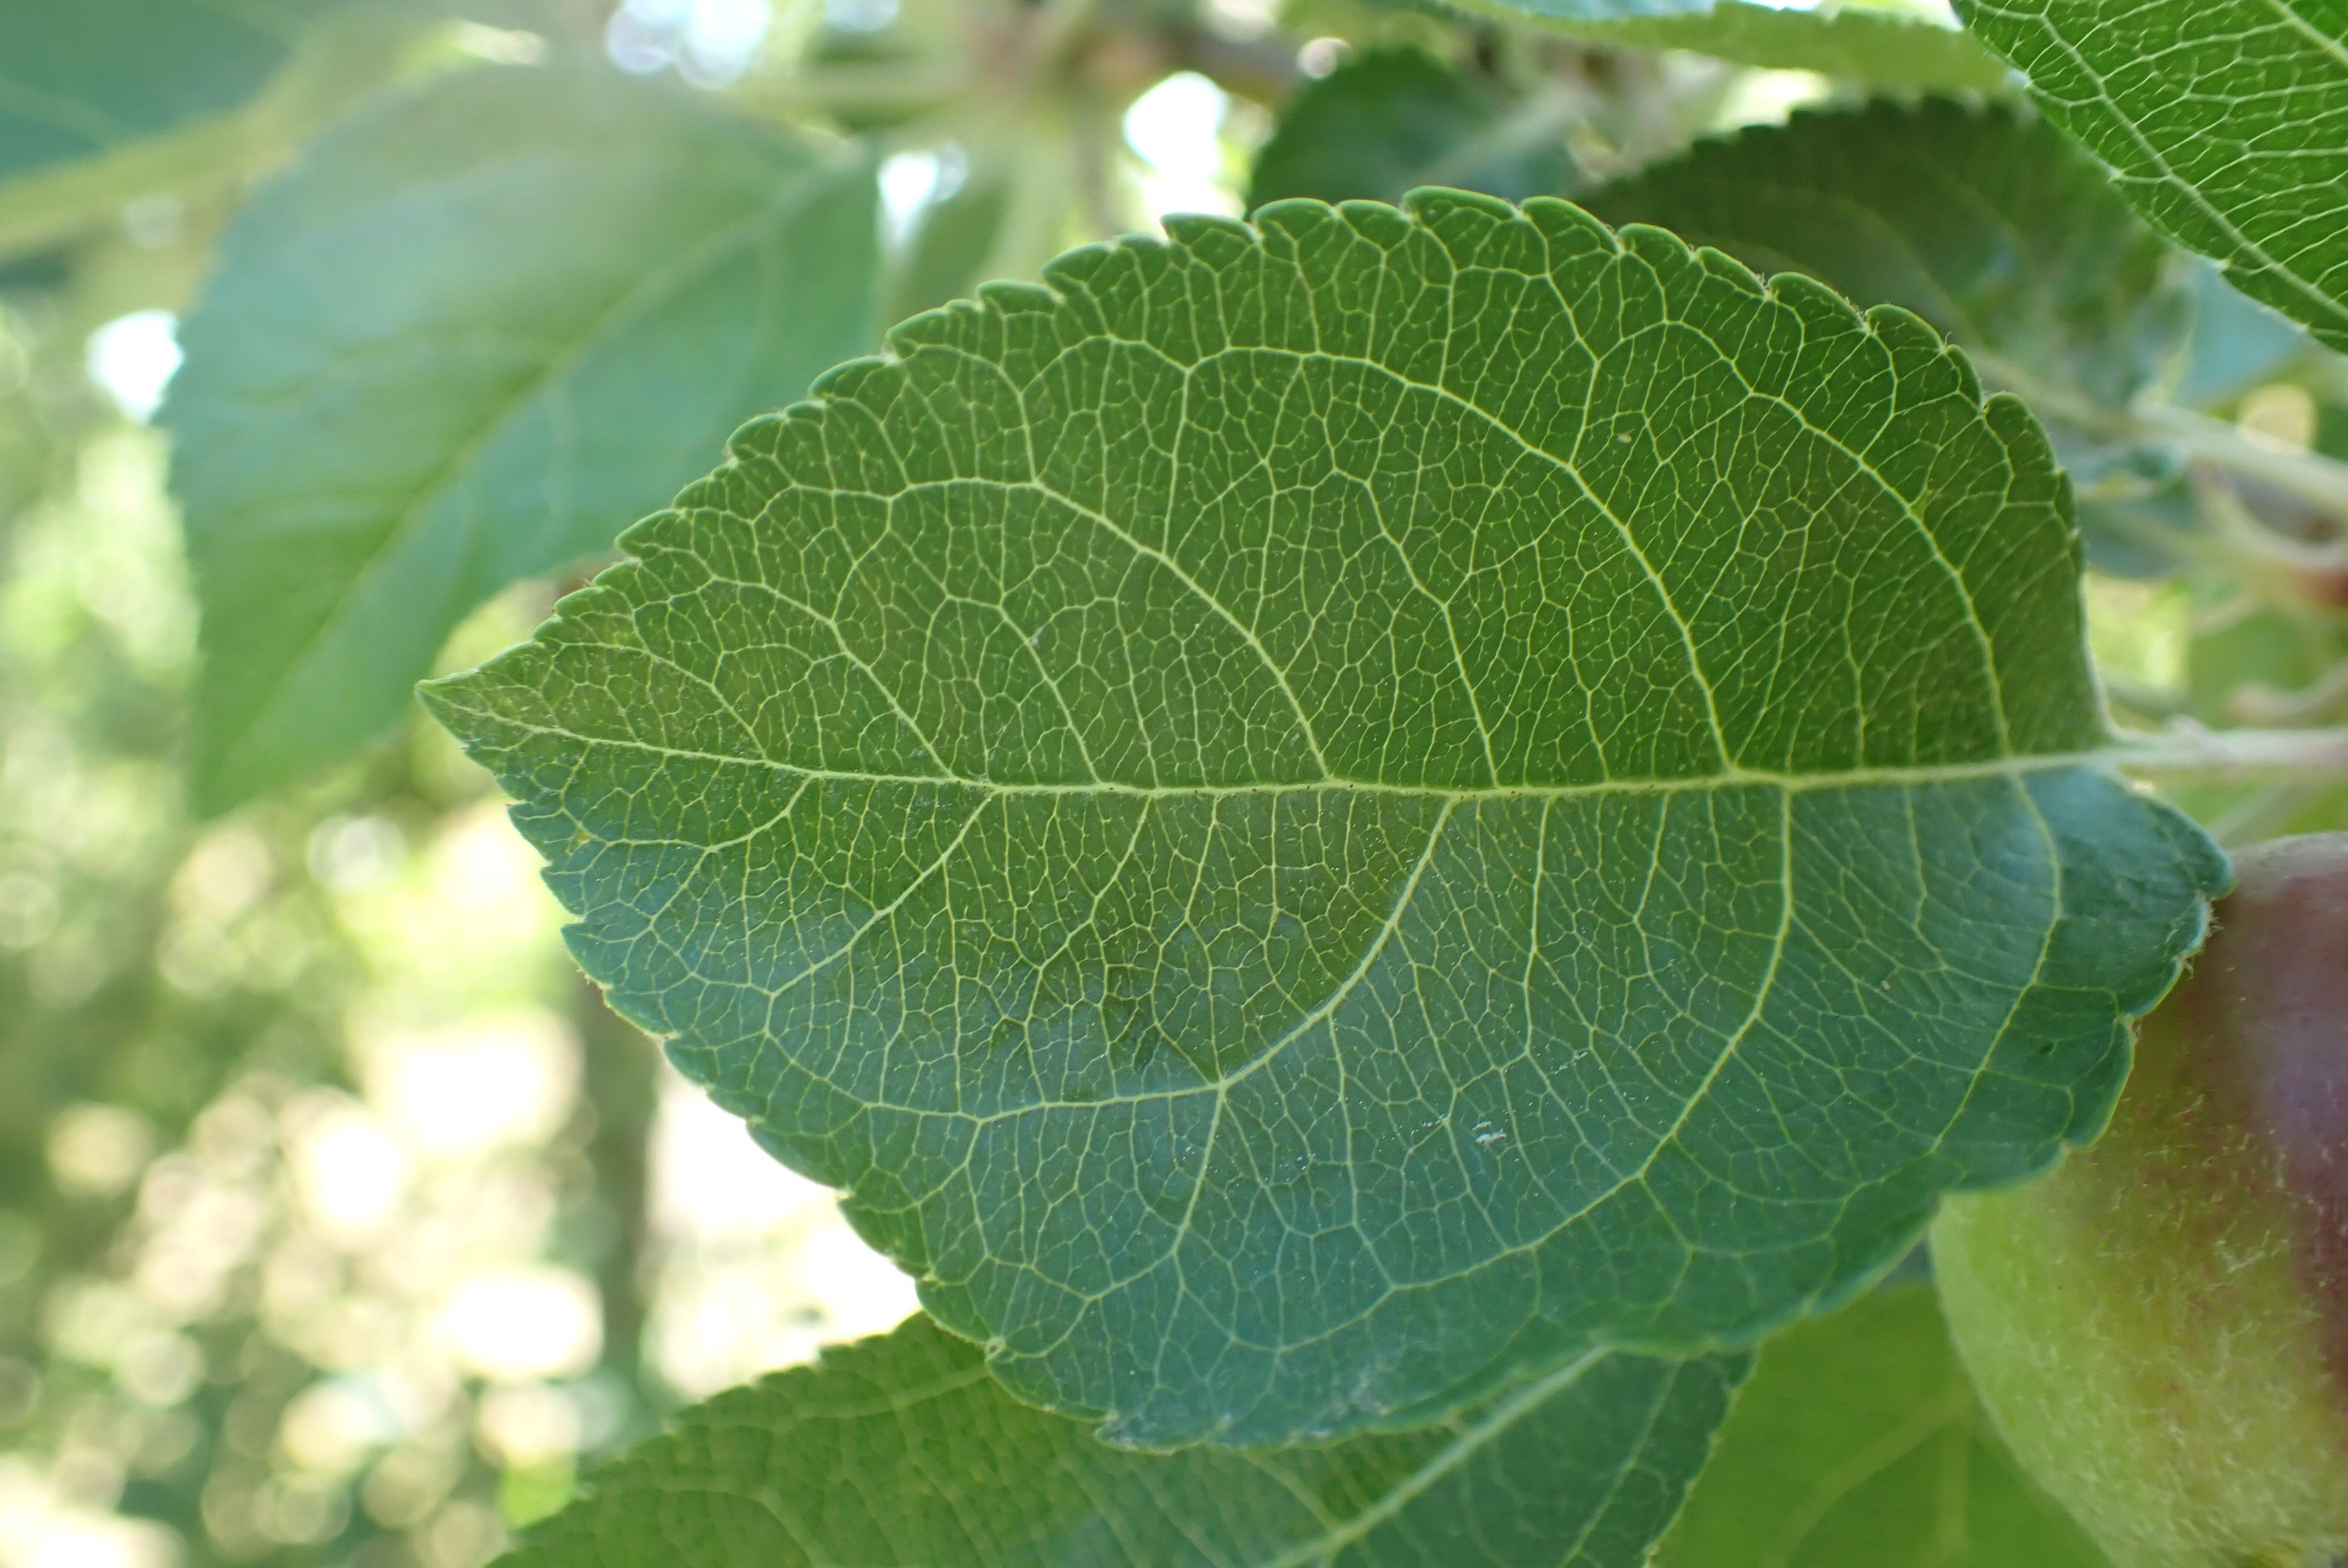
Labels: healthy